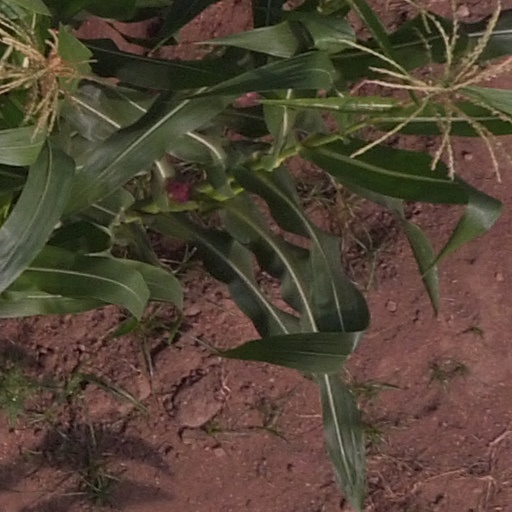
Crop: maize; corn